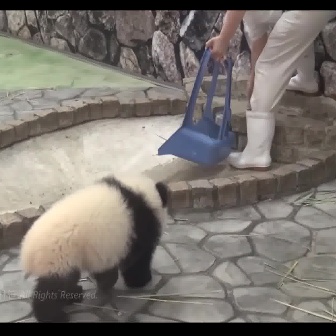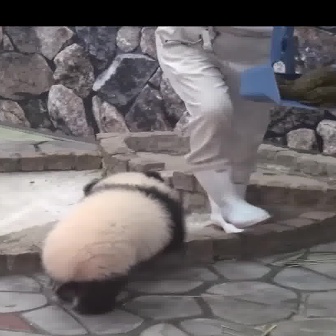
  Please identify the target specified by the bounding box [18,171,169,322] in the first image and locate it in the second image. Return the coordinates in [x_min,y_min,x_max,y_max] format.
Answer: [39,169,185,315]